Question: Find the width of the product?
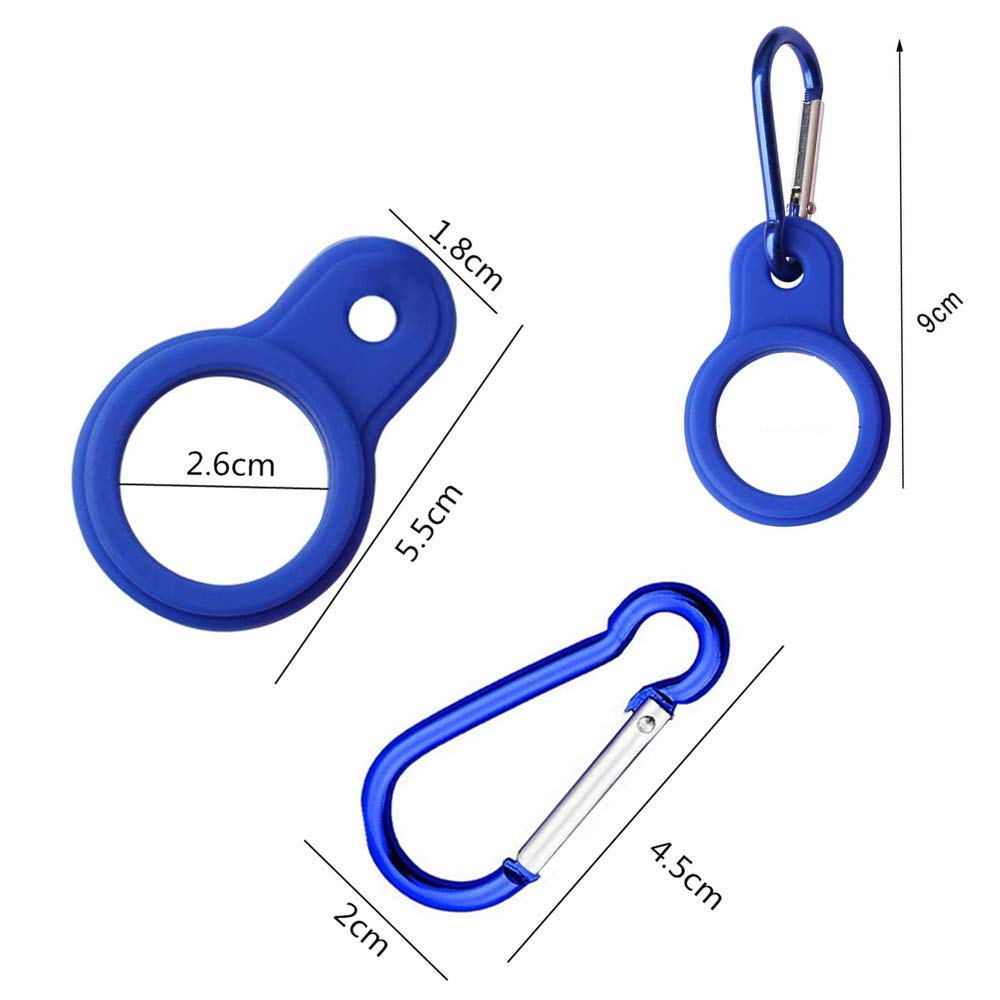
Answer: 2.0 centimetre